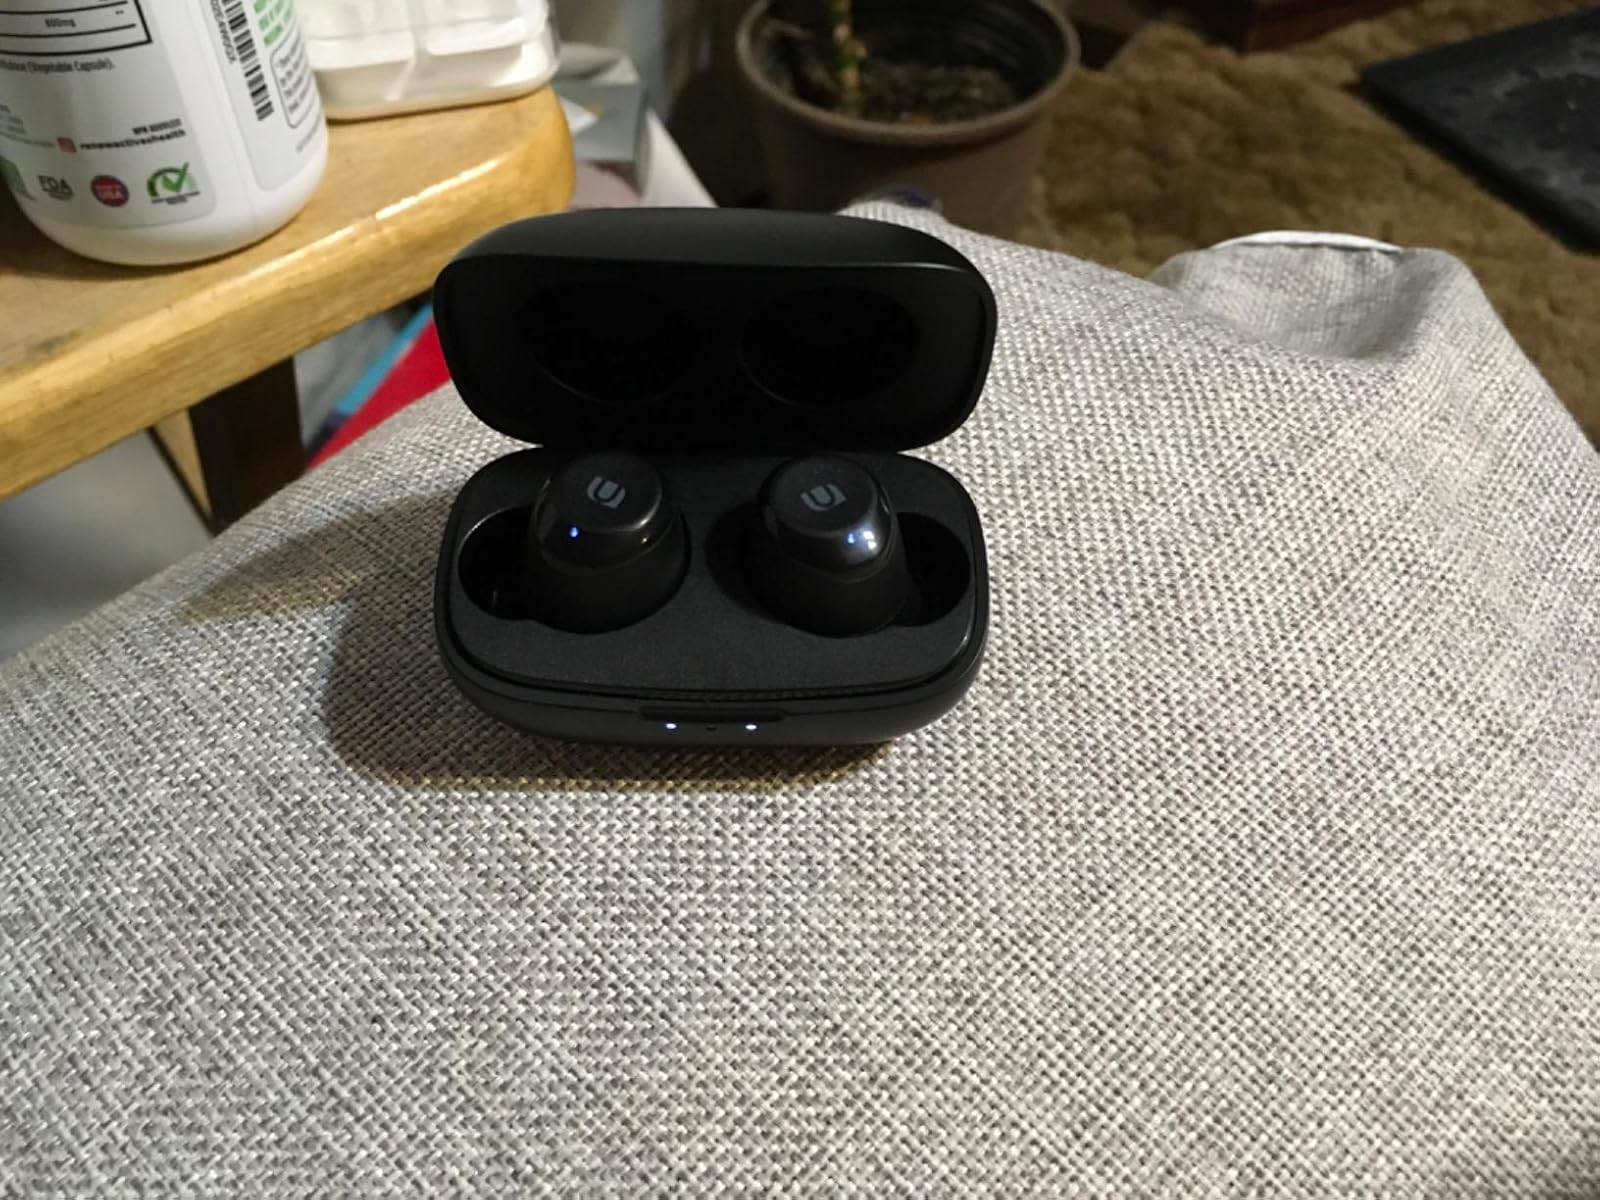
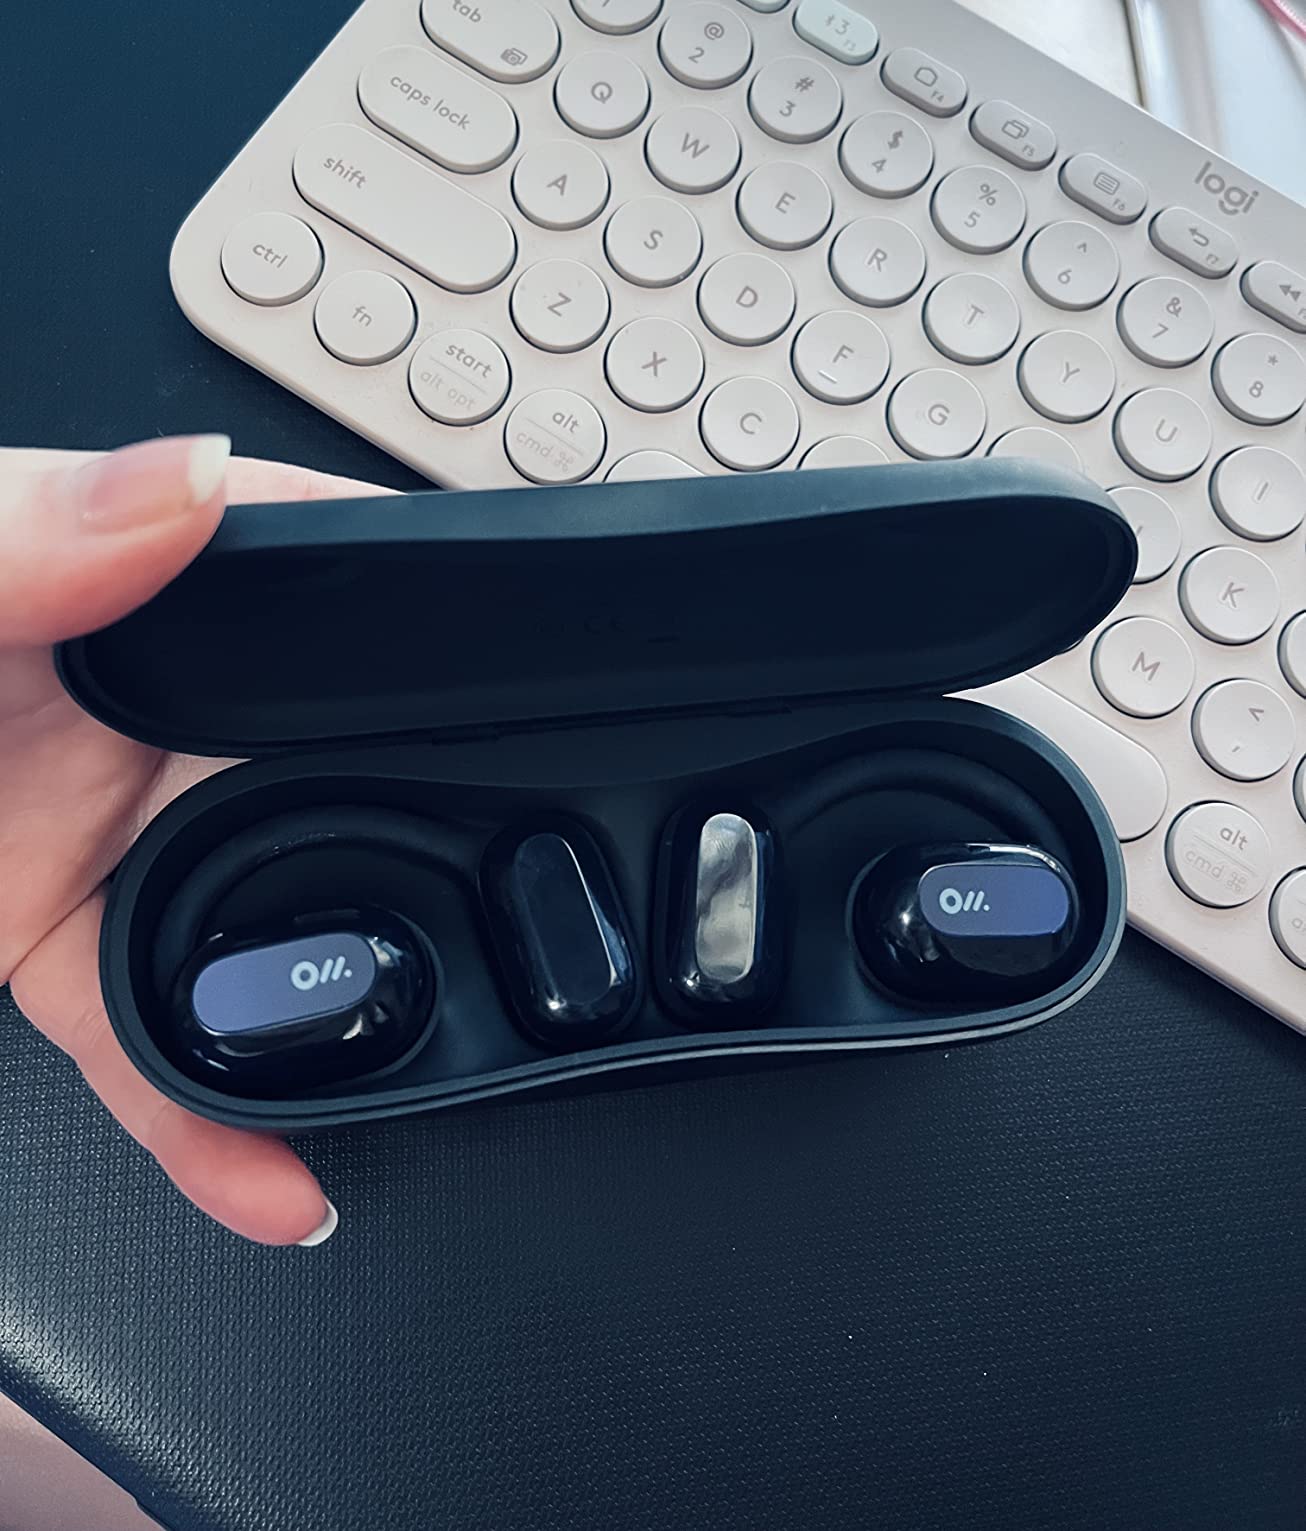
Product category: earbuds
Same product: no